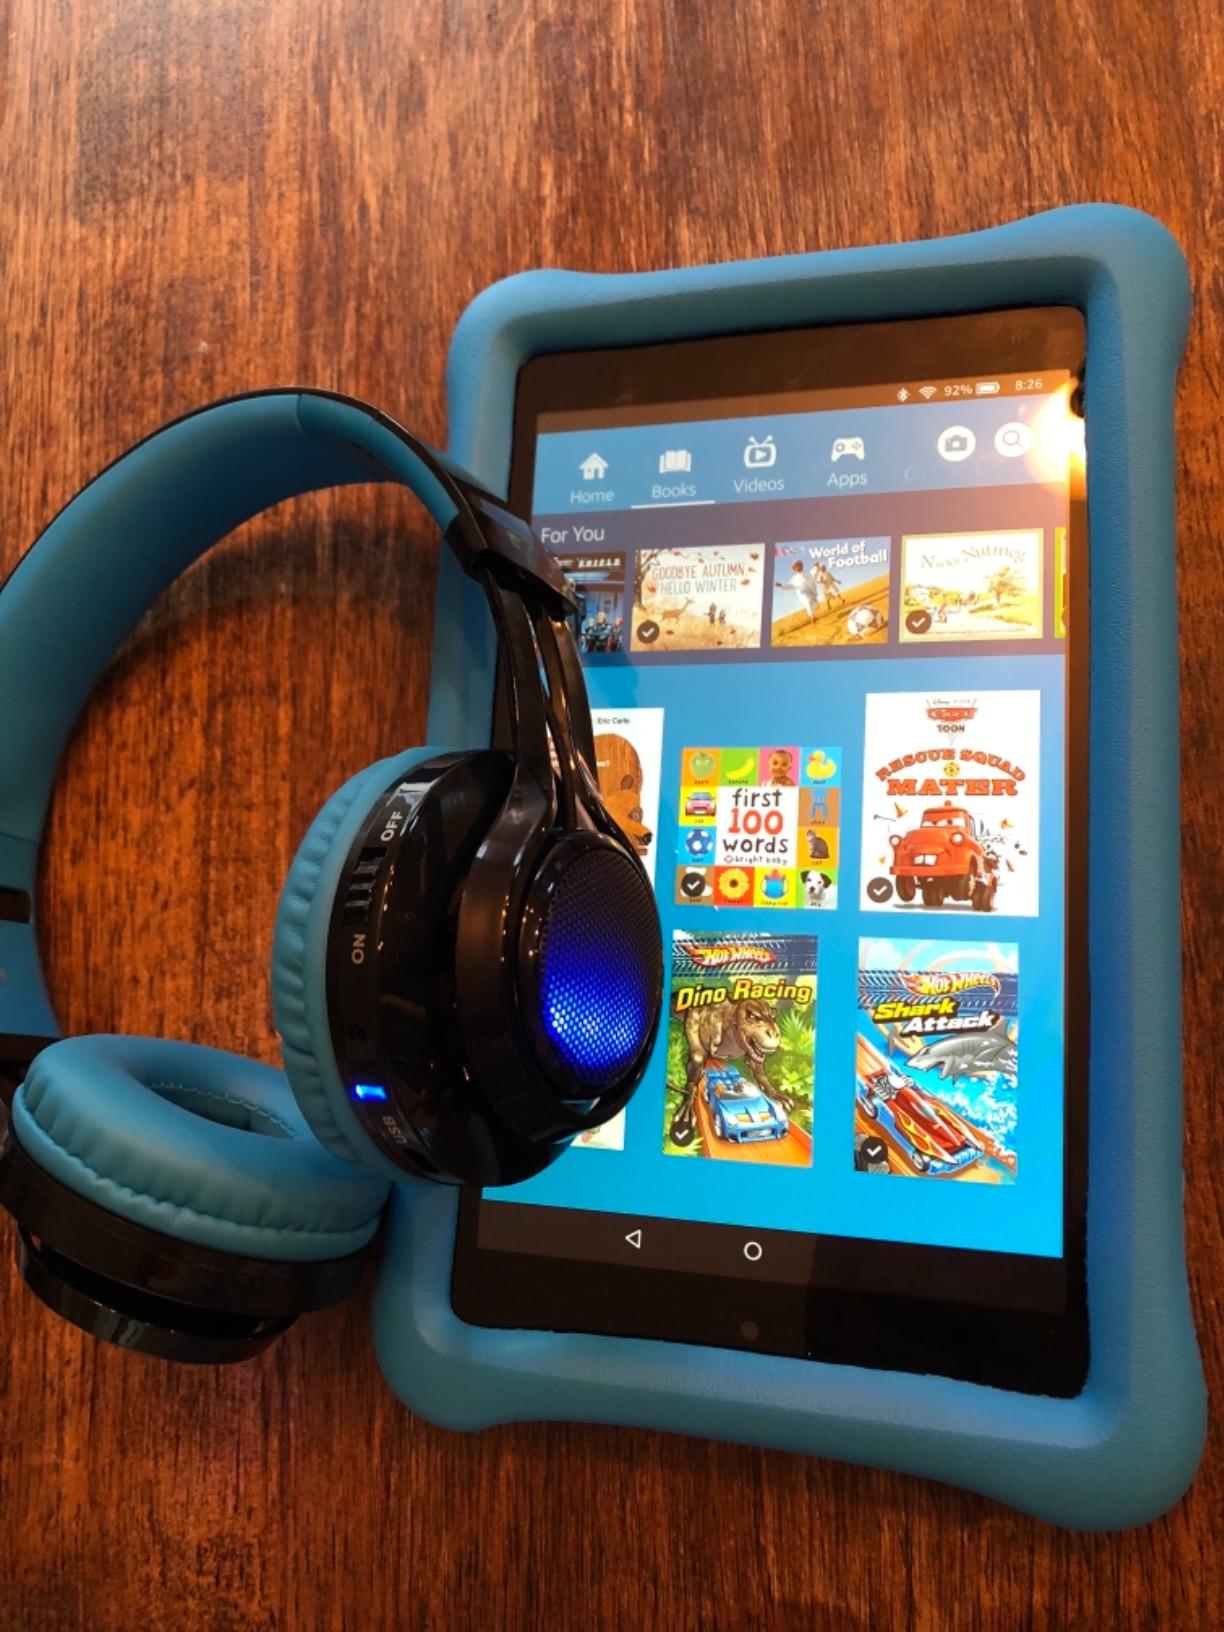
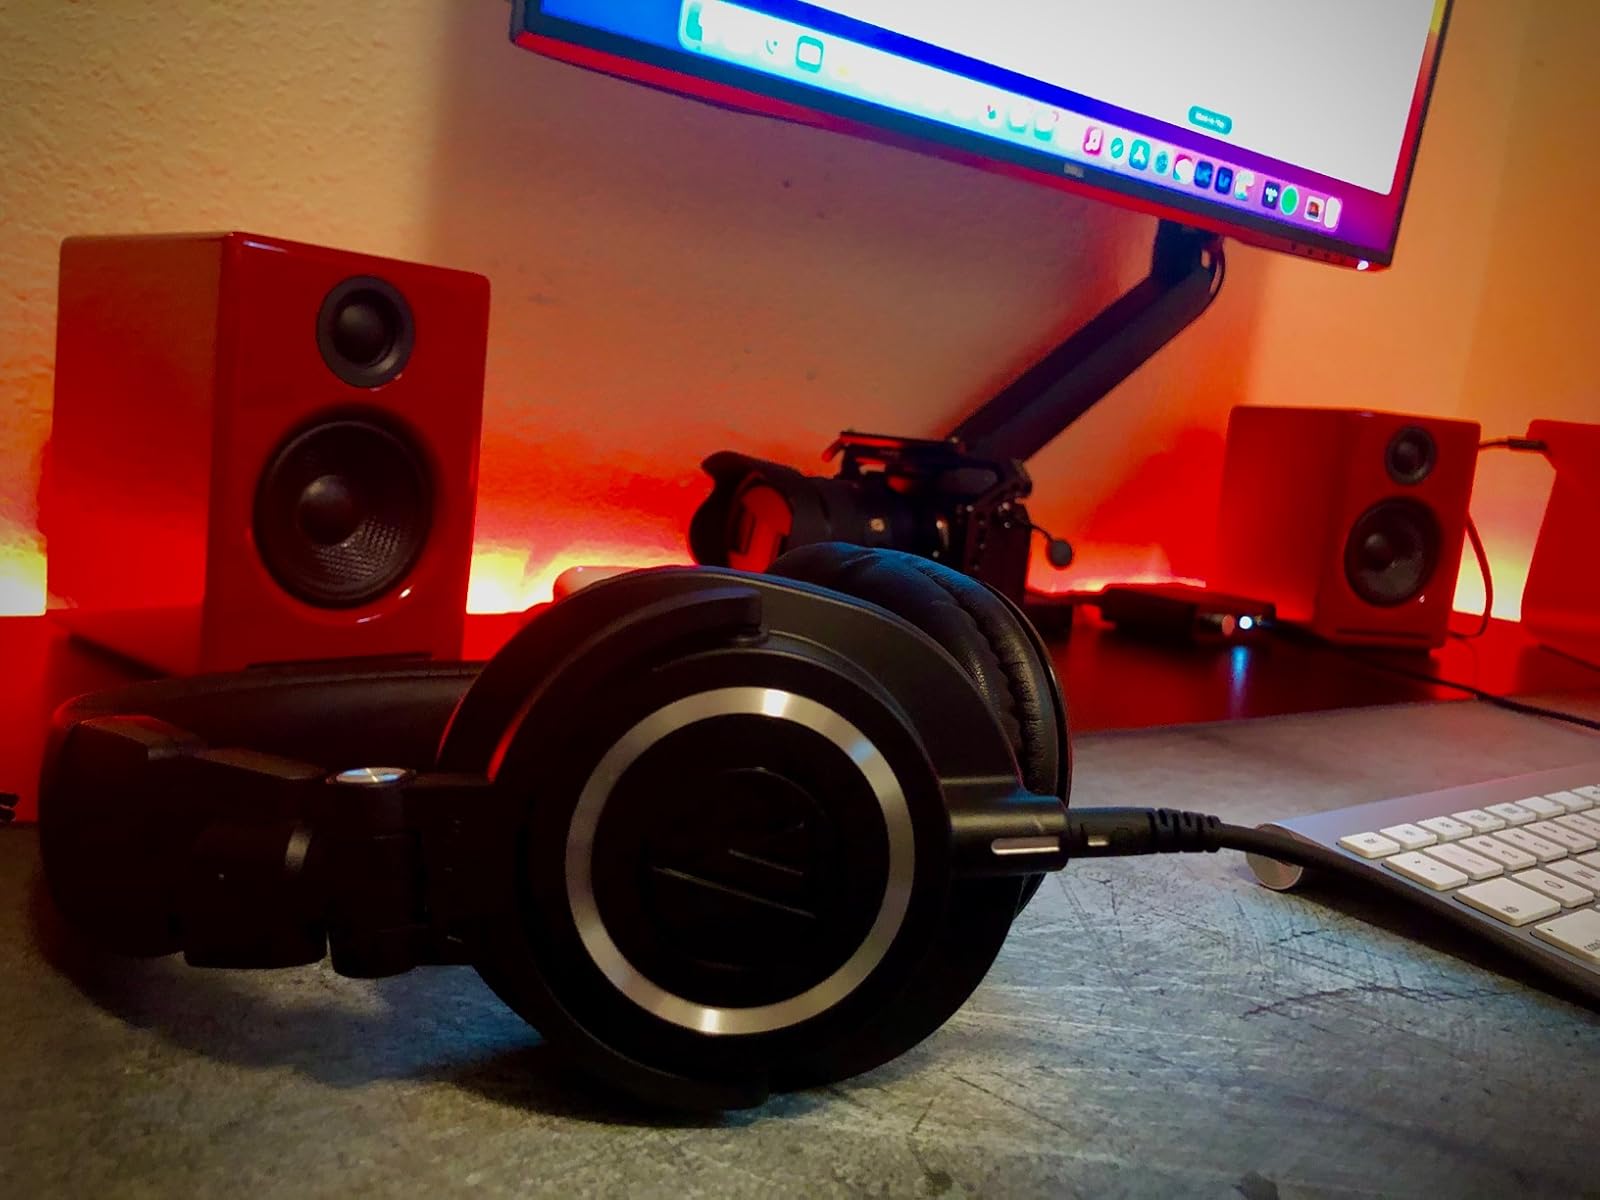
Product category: headphones
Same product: no